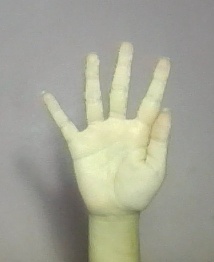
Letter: sheen